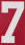
Number: 7